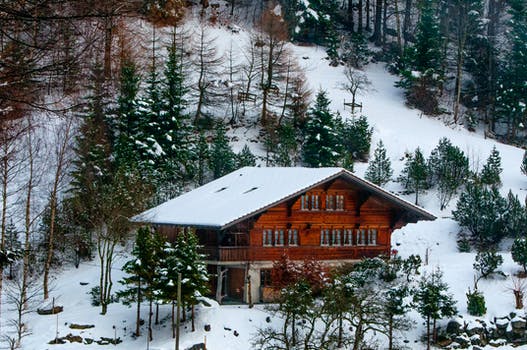
Label: No Watermark